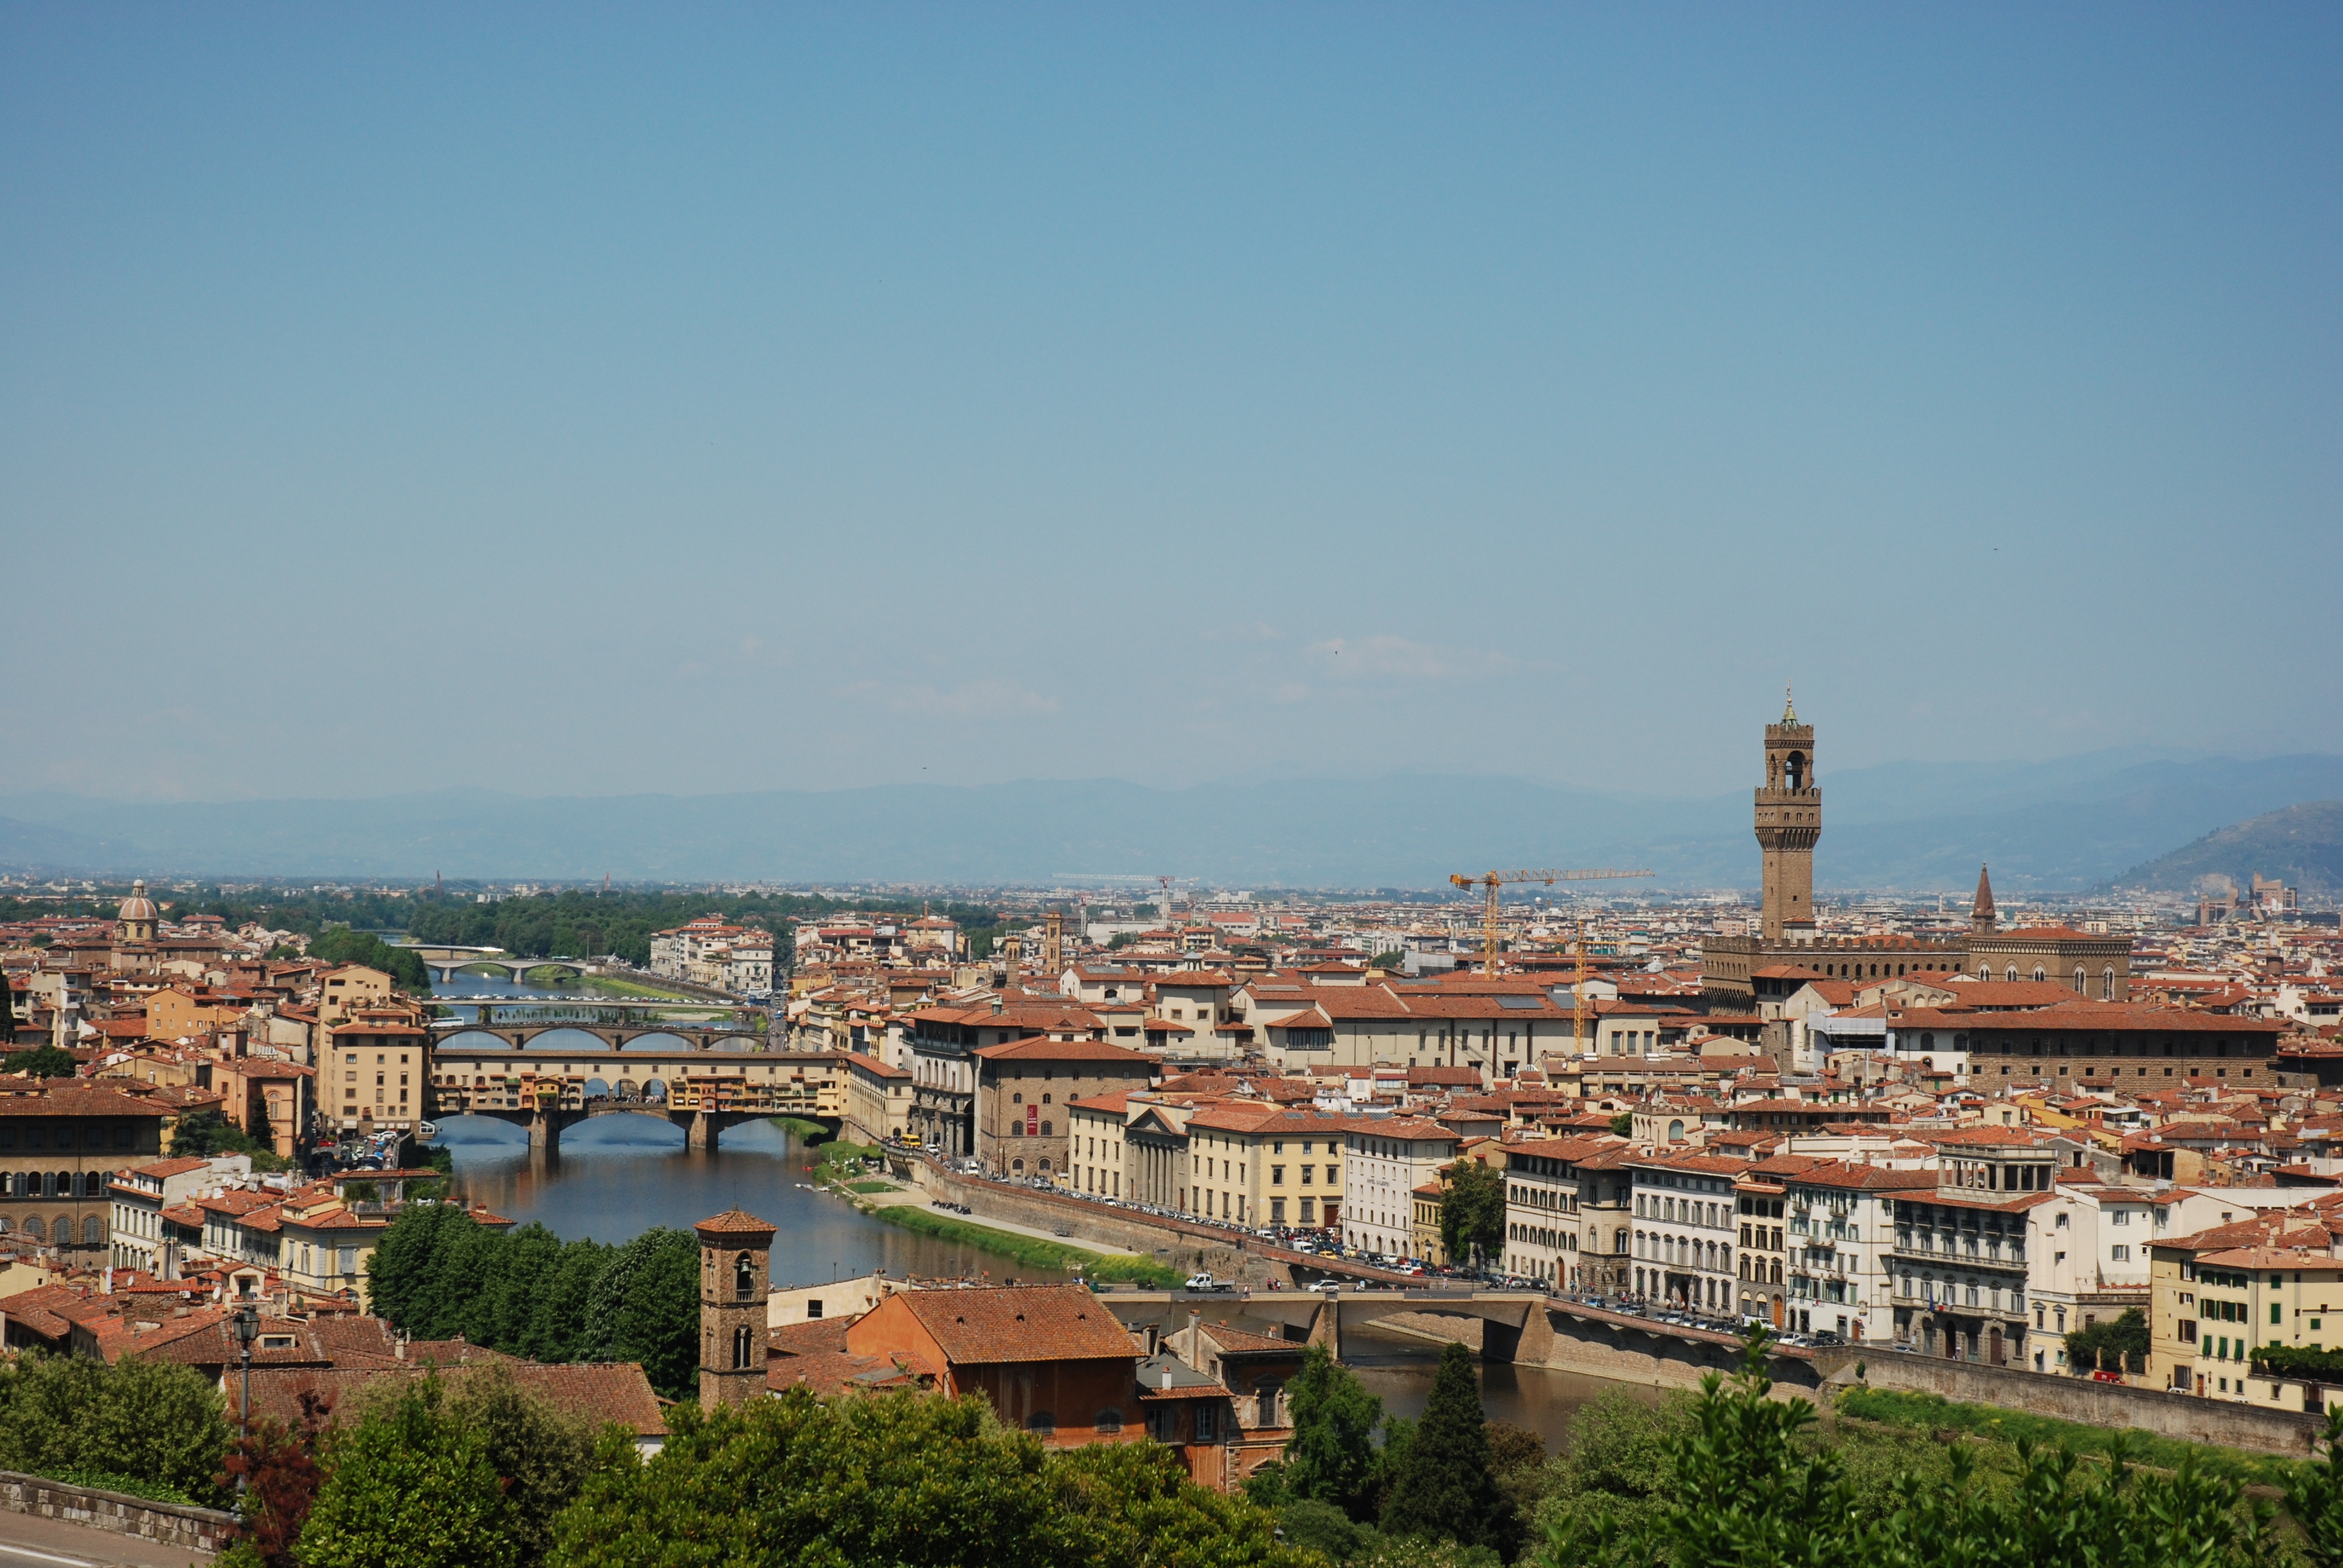
horizon, architecture, skyline, town, view, building, city, cityscape, panorama, downtown, landmark, italy, tourism, sculpture, tour, churches, statues, italia, sculptures, culture, florence, monuments, the art of, aerial photography, urban area, human settlement